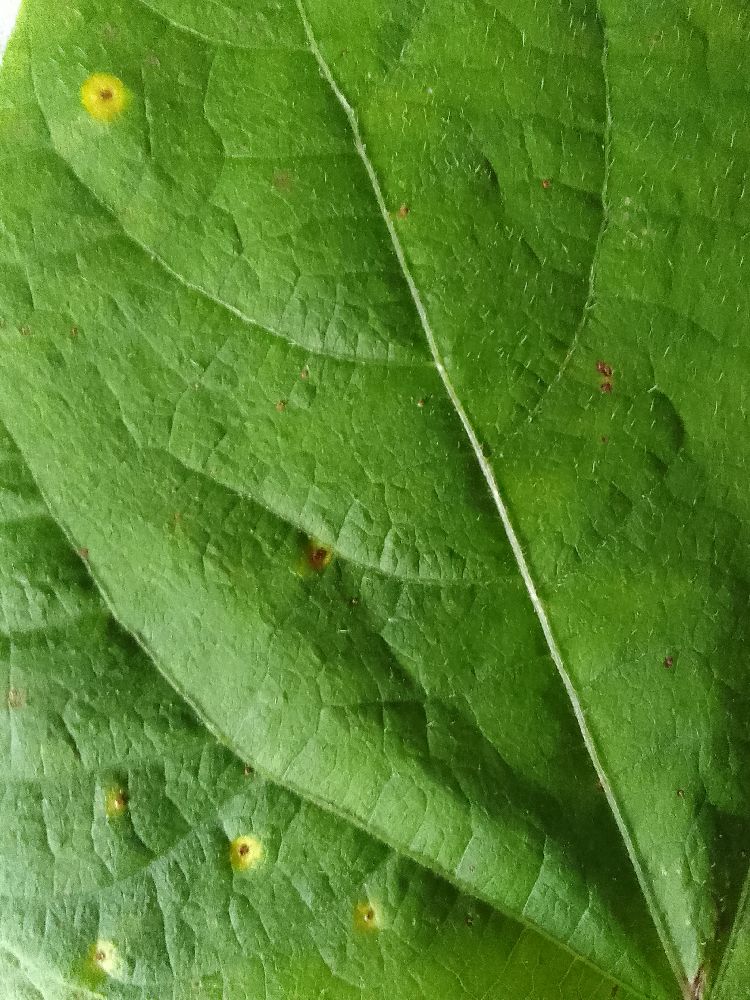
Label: rust